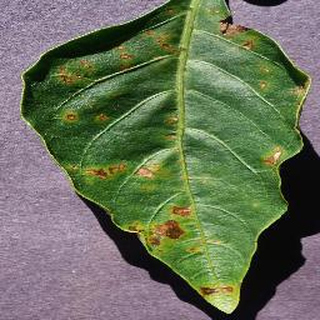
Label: bell_pepper_bacterial_spot